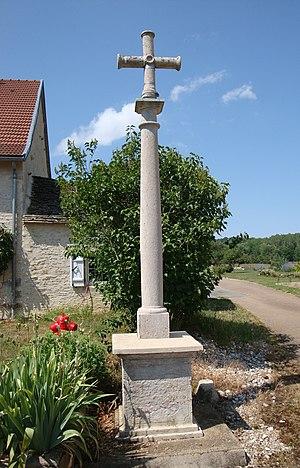
Croix ""Jacob"" de Verseilles-le-Bas"
La commune française de Verseilles-le-Bas possède de nombreuses croix et calvaires anciens.